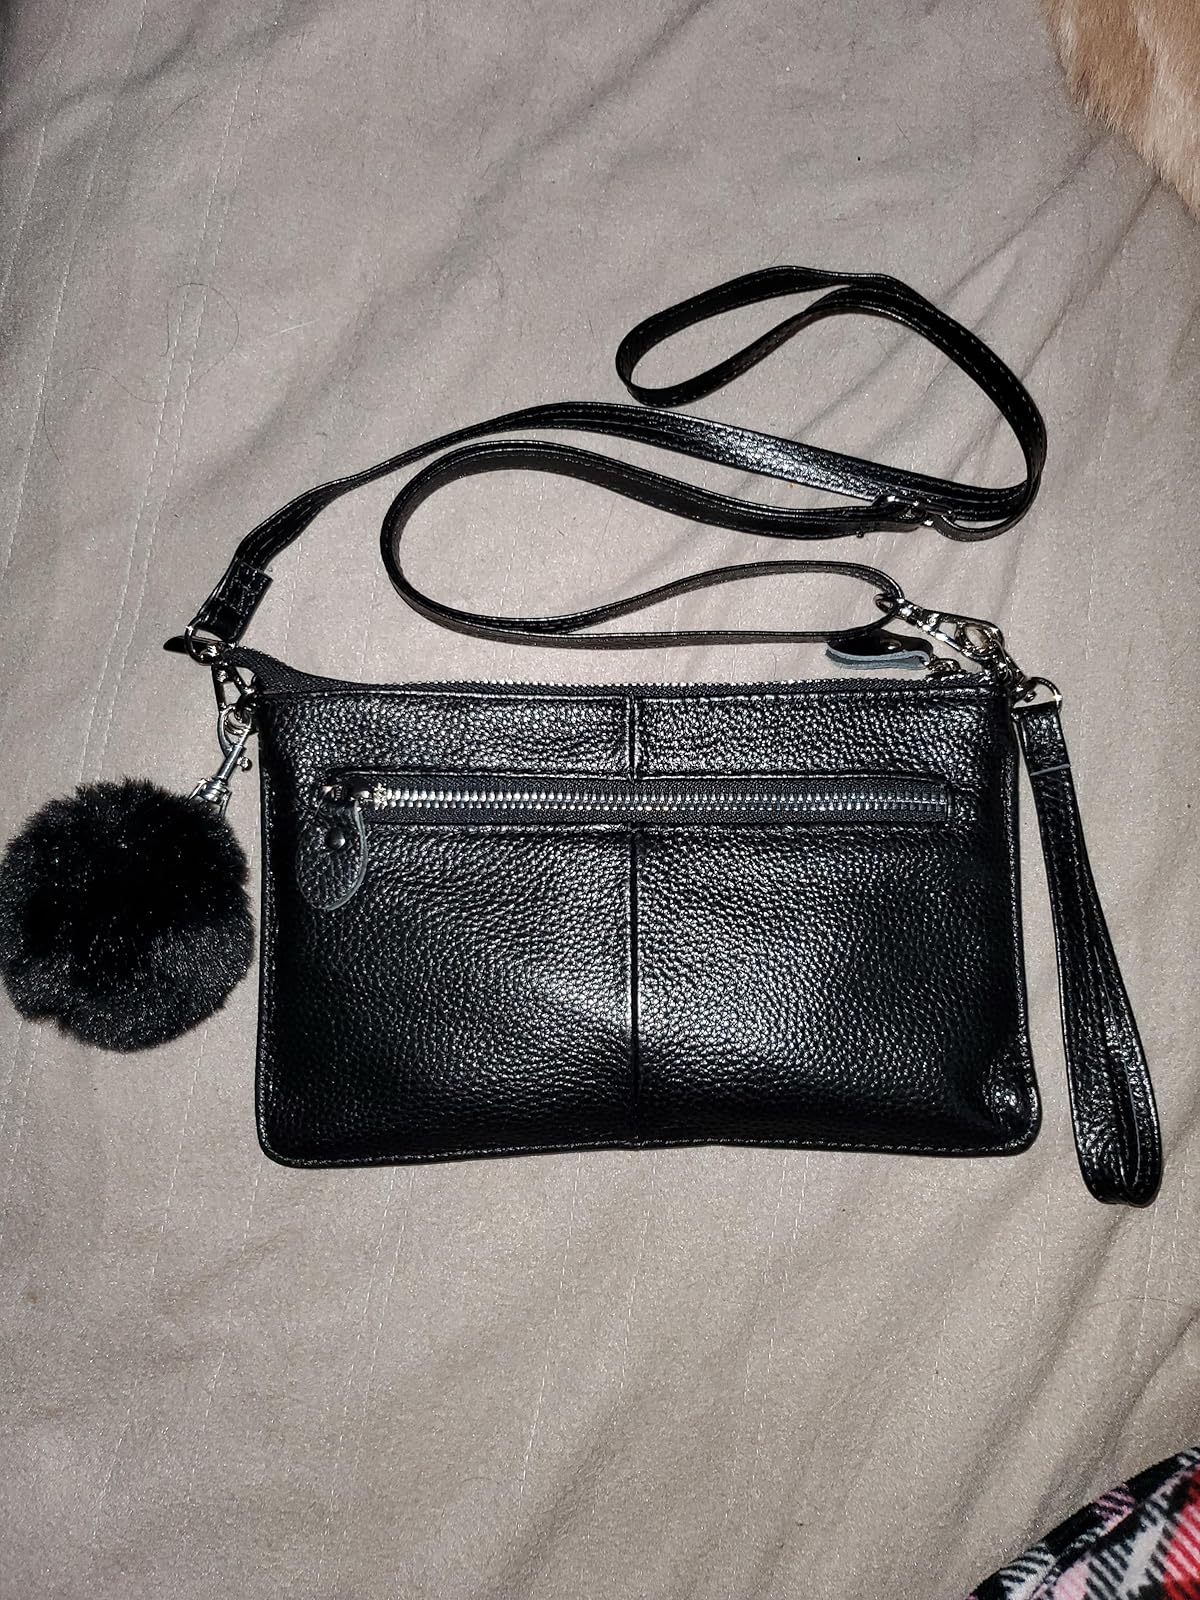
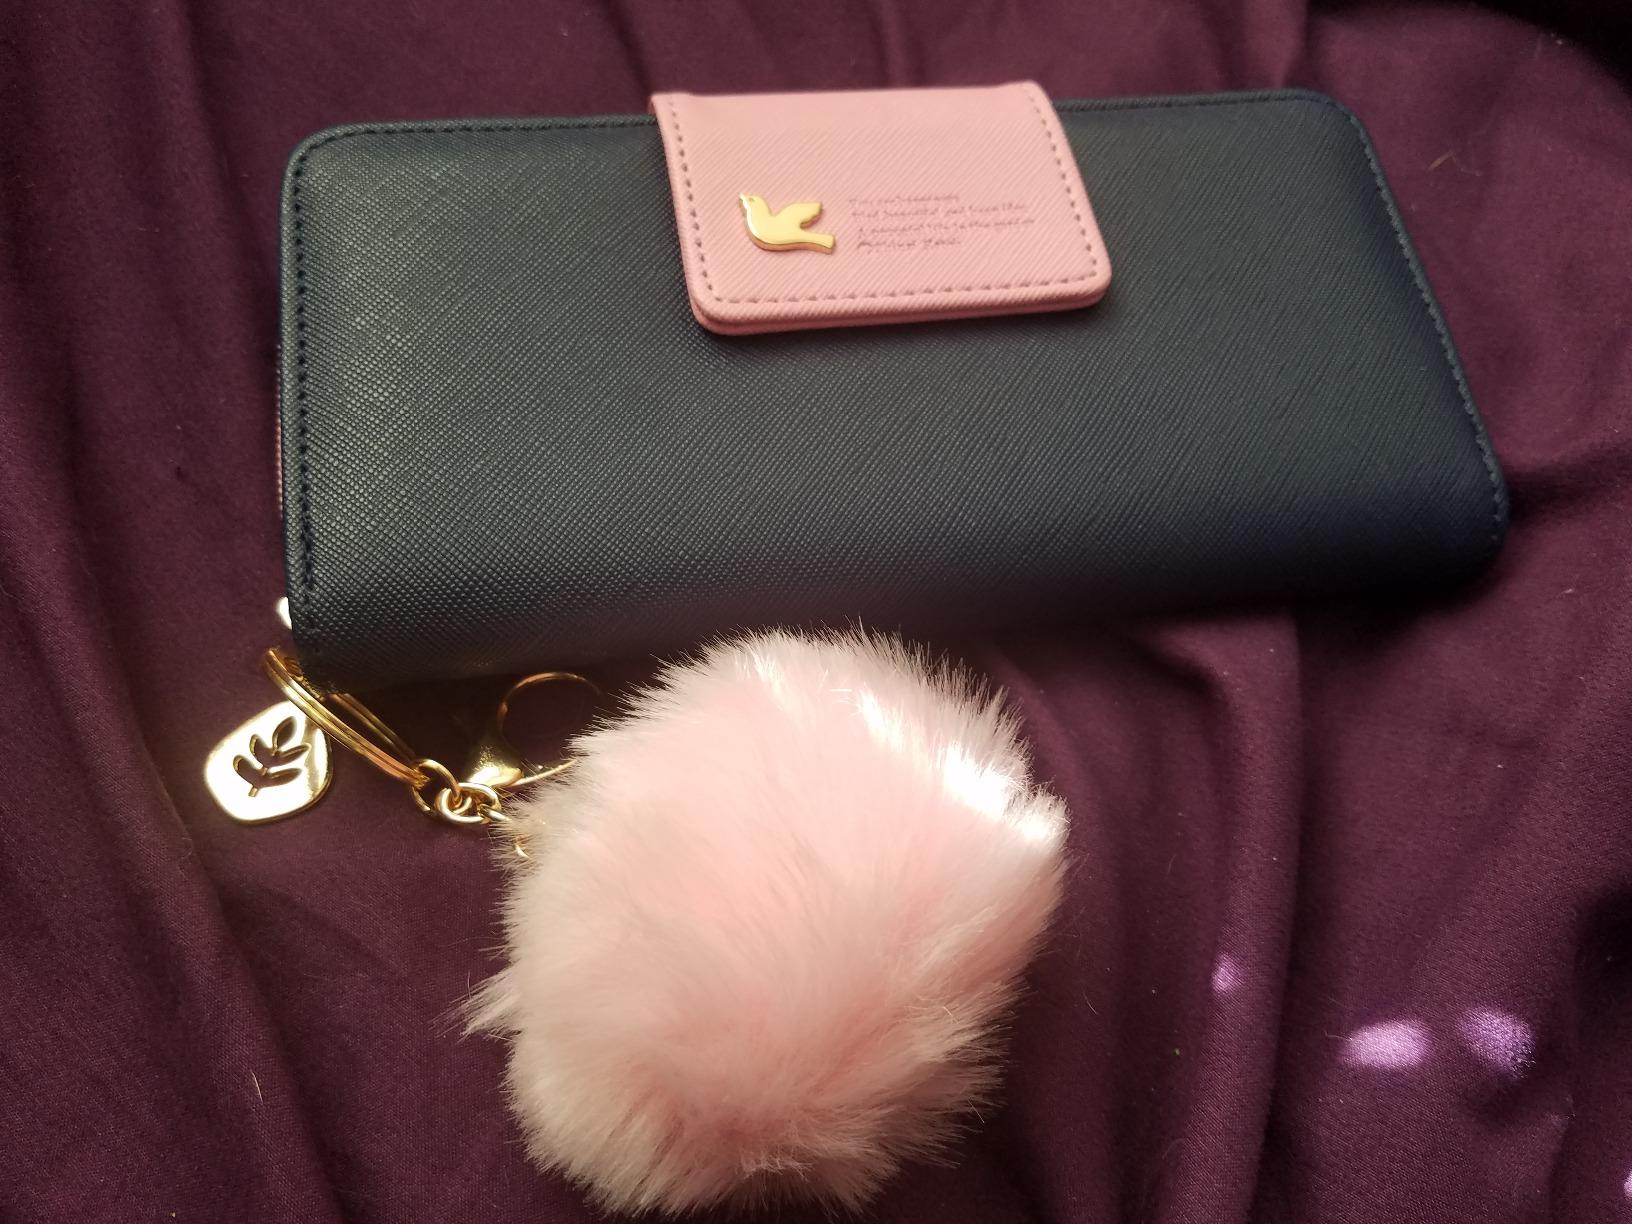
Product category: accessories_handbag
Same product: no